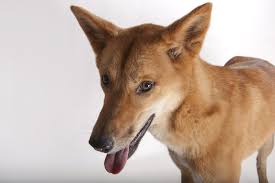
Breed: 217-n000079-dingo